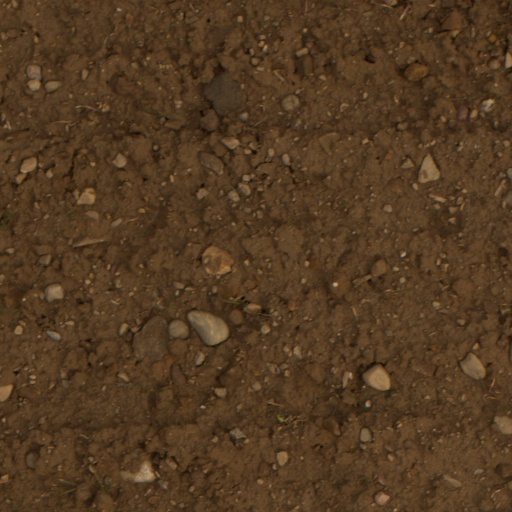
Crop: wheat